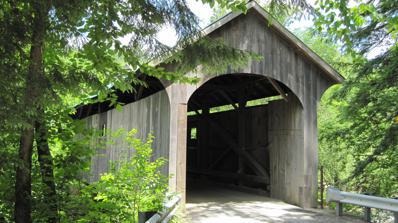
Building: Mill Covered Bridge (Belvidere, Vermont)
Country: United States of America
Year built: 1890
Bridge in Belvidere, Vermont Mill Covered Bridge Bridge in U.S. state of Vermont Coordinates 44°44′38″N 72°44′27″W / 44.7439°N 72.7408°W / 44.7439; -72.7408 Carries Automobile Crosses North Branch of Lamoille River Locale Belvidere, Vermont Maintained by Town of Belvidere ID number VT-08-06 Characteristics Design Covered, Town lattice Material Wood Total length 70 ft 4.75 in (21.46 m) Width 11 ft 11.5 in (3.64 m) No. of spans 1 Load limit 8 tons History Constructed by Lewis Robinson Construction end 1895 U.S. National Register of Historic Places Show map of Vermont Show map of the United States Coordinates 44°44′38″N 72°44′27″W / 44.74389°N 72.74083°W / 44.74389; -72.74083 Area 1 acre (0.40 ha) NRHP reference No. 74000227 Added to NRHP November 19, 1974 The Mill Covered Bridge is a wooden covered bridge that crosses the North Branch Lamoille River on Back Road in Belvidere, Vermont .  Built about 1890, it is one of two surviving covered bridges in the rural community. It was listed on the National Register of Historic Places in 1974. Description and history The Mill Covered Bridge stands in a rural area west of the village center of Belvidere, carrying Back Road (which runs west from the town north of the river) to its junction with Vermont Route 109 (which runs west from the town south of the river).  The bridge is a single-span Queen post truss structure, 70 feet (21 m) long and 15 feet (4.6 m) wide, with a roadway width of 12 feet (3.7 m) (one lane). Its trusses are set on abutments of dry laid stone that have been capped in concrete.  They are set slightly skewed, giving the bridge a parallelogram shape.  The exterior of the bridge is finished in vertical board siding, which extends around to the insides of the portals.  The siding ends short of the roof on the sides, leaving an open strip.  The north portal opening is framed as a segmented-arch opening, while that on the south end is rectangular with diagonal corners.  The bridge deck is wooden planking laid in steel I-beams, which now carry the bridge's active load. The bridge was built by Lewis Robinson in about 1890.  It is one of two bridges in Belvidere (the other, the Morgan Covered Bridge , is east of this one), and one of five bridges across the North Branch Lamoille in a span of five miles. The steel beams were installed under the deck of the bridge in 1971 after a contractor's snowplow broke through.  The trusses were repaired in 1995 by Jan Lewandoski and Paul Ide. See also National Register of Historic Places listings in Lamoille County, Vermont List of Vermont covered bridges List of bridges on the National Register of Historic Places in Vermont References